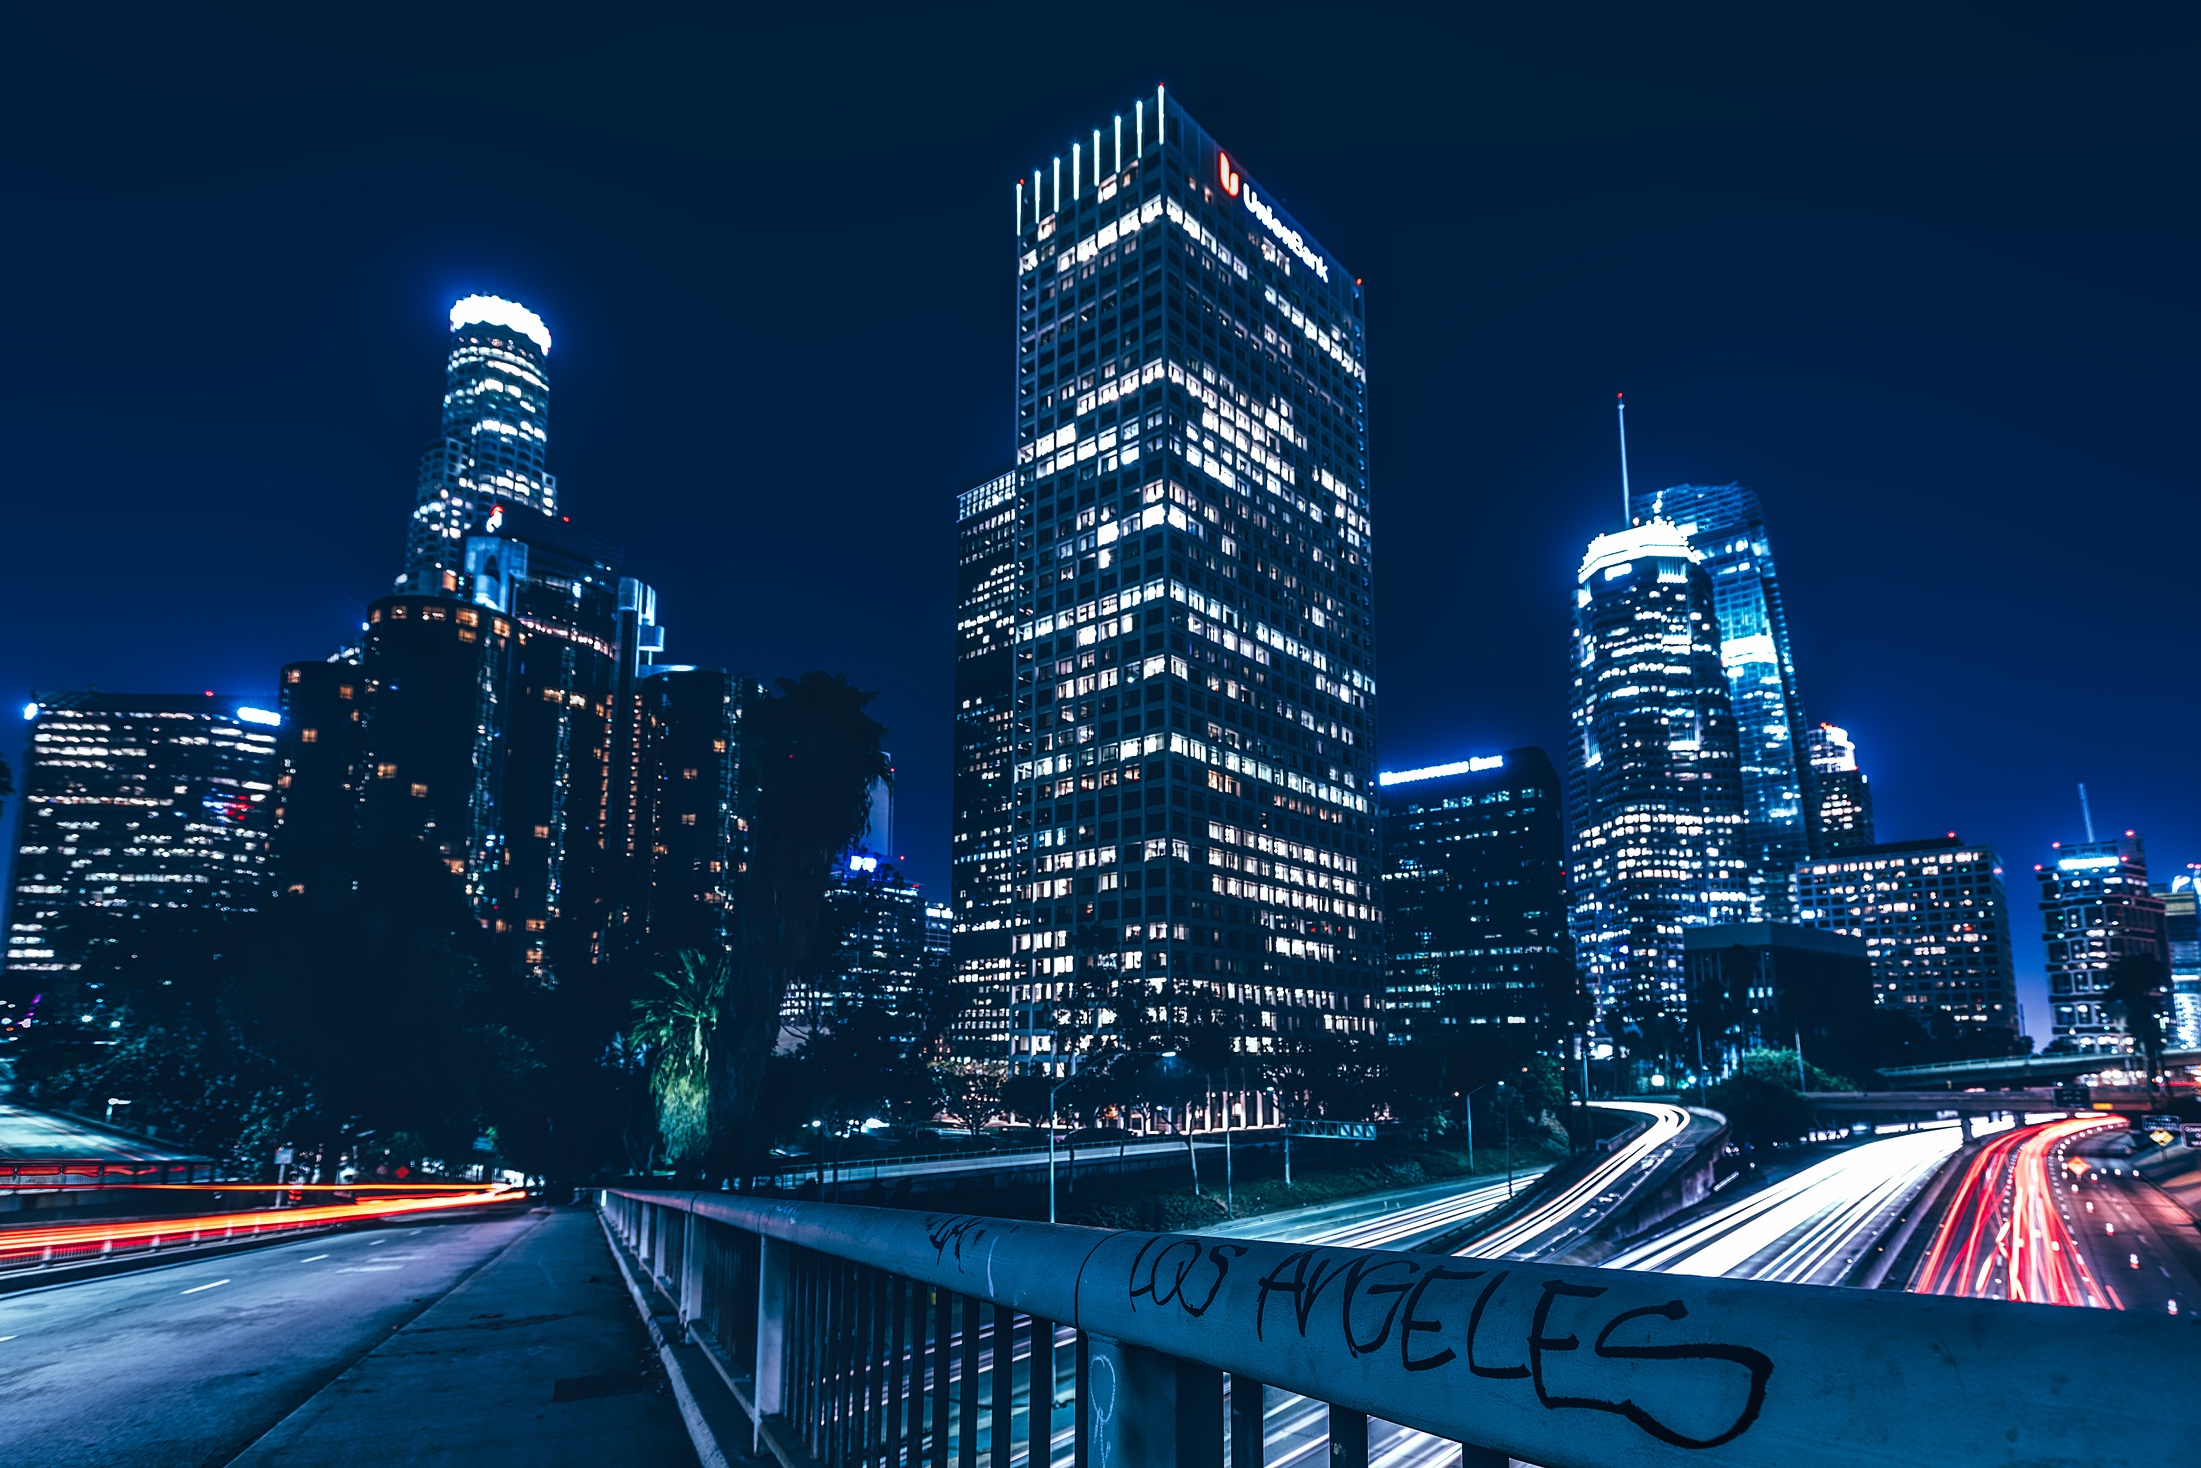
road, bridge, skyline, street, night, highway, city, skyscraper, urban, cityscape, downtown, dusk, evening, tower, landmark, graffiti, california, tower block, hdr, lights, skyscrapers, buildings, metropolis, los angeles, human settlement, metropolitan area